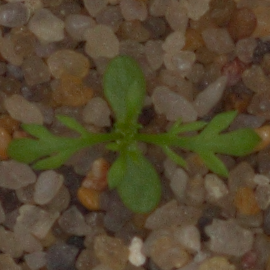
Label: scentless_mayweed